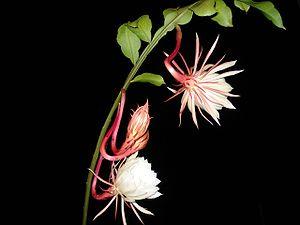
Epiphyllum oxypetalum, l'Épiphyllum à larges feuilles, est une espèce de plantes épiphytes appartenant à la famille des Cactaceae. C'est une espèce remarquable d'Epiphyllum qui ne fleurit que la nuit, parfois pour ne donner seulement qu'une ou deux grandes fleurs par an.